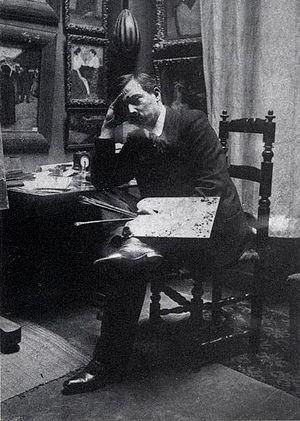
Fernand Piet, né le 26 aout 1869 à Paris et mort le 24 février 1942 à Paris est un peintre français arrière petit-fils de Charles Mozin peintre de marine. Il fut l'élève de Eugène Carrière, de Fernand Cormon et de Alfred Roll. Il expose aux Indépendants et aux Artistes Français ses toiles et ses gravures de paysages de Bretagne, de Hollande et du Midi, ainsi que des scènes de genre: parcs, enfants, marchés. Il est également l'auteur d'un grand nombre de nus féminins et de rares marines. L'aisance matérielle que lui procure sa famille ainsi que ses spéculations boursières heureuses lui permettent de mener une vie mondaine avec ses amis Lucien-Victor Guirand de Scevola, Edmond Lempereur et Jean-Louis Forain.